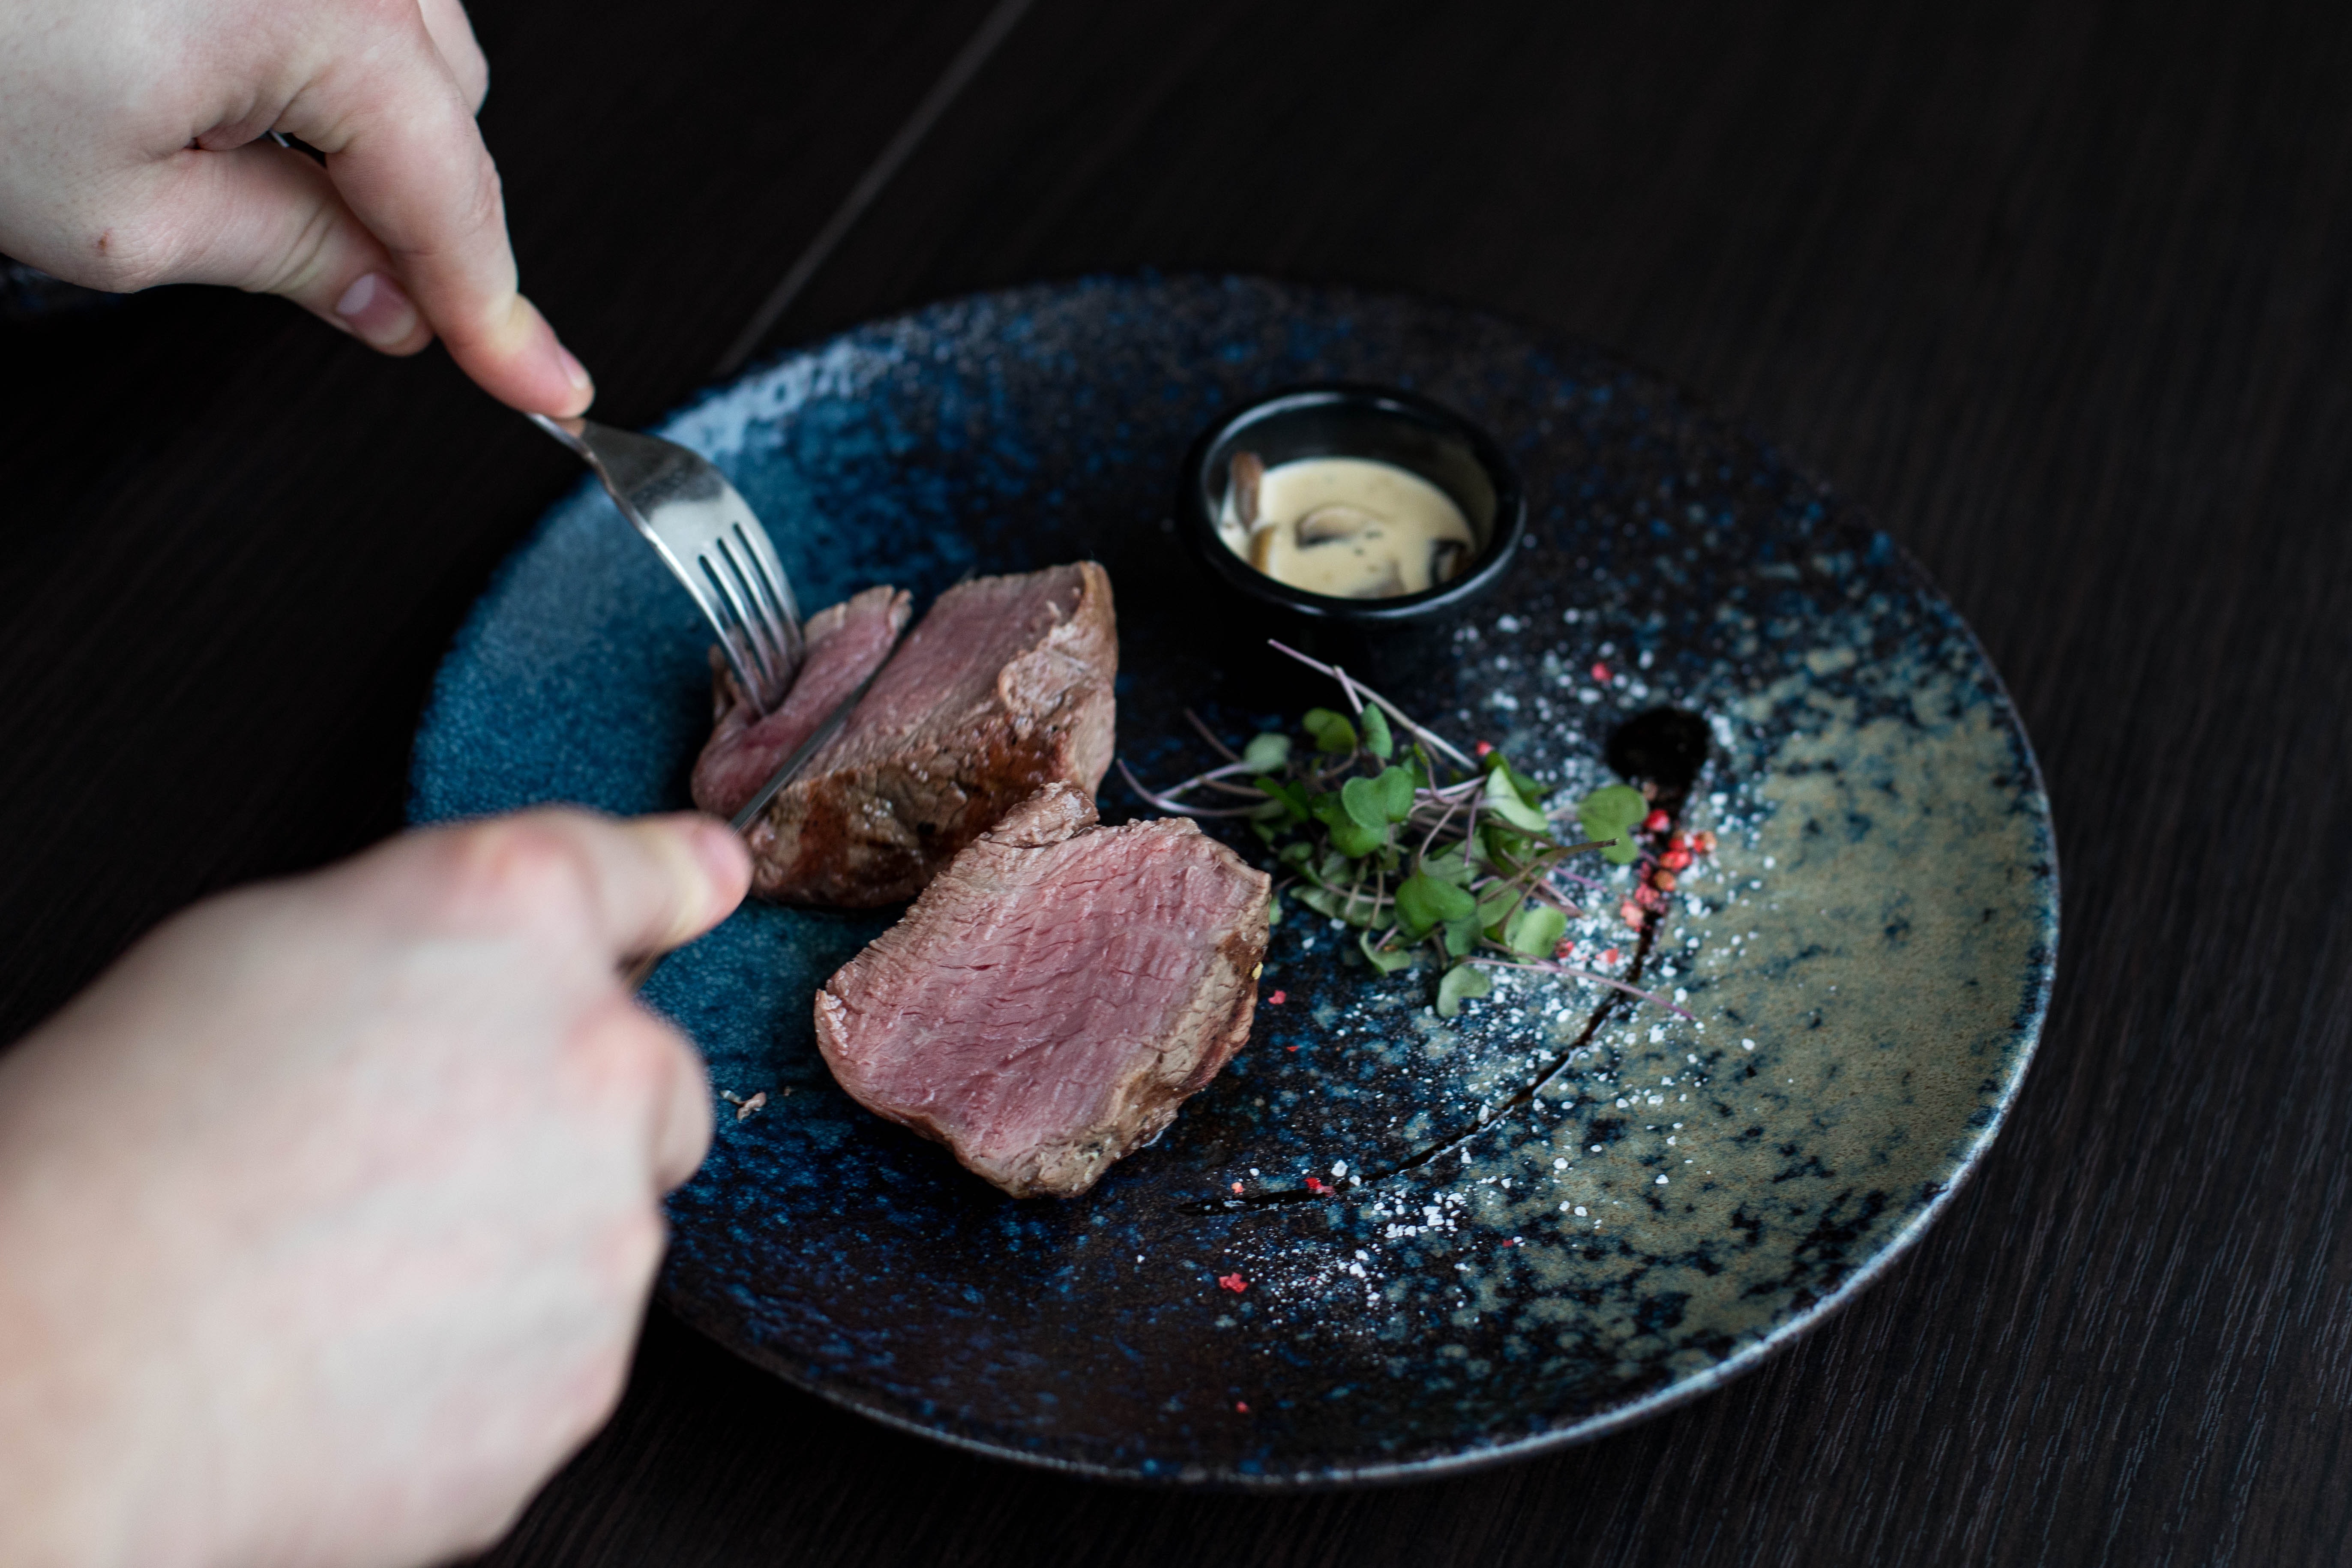
food, dish, cuisine, venison, kobe beef, flat iron steak, ingredient, flesh, beef tenderloin, veal, beef, roast beef, Rinderbraten, recipe, steak, sirloin steak, Rump cover, meat, rib eye steak